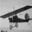
Label: airplane